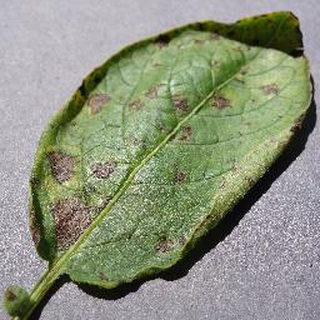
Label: potato_early_blight